Healthcare on the Isle of Man

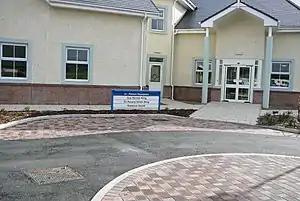
The patient entrance at a Manx hospice care facility in 2007

Health and social care on the Isle of Man is the responsibility of the Department of Health and Social Care. Healthcare in Isle of Man is free for residents and visitors from the UK, and there is a reciprocal health agreement with the UK. For several years, it has required a supplementary vote to balance its budget at the end of each year. The Reciprocal Health Agreement only covers three months from the point of arrival in the UK.